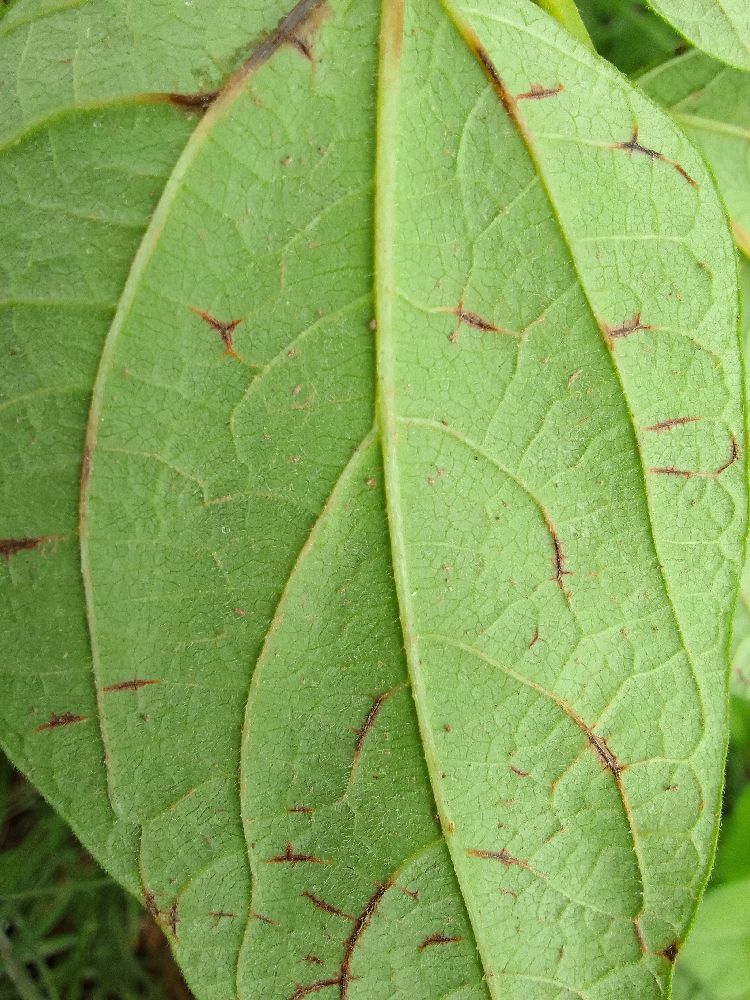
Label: anthracnose